Siraces

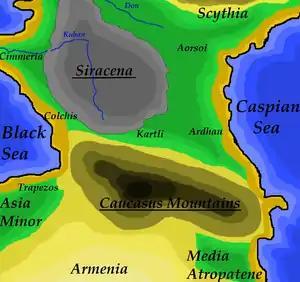
Map depicting the Caucasus region around 400 B.C. Siracena, land of the Siraces, is shown in grey, according to its approximate greatest extent.

The Siraces (also "Siraceni" and "Seraci") were a hellenized Sarmatian tribe that inhabited Sarmatia Asiatica; the coast of Achardeus at the Black Sea north of the Caucasus Mountains, Siracena is mentioned by Tacitus as one of their settlements. They were said to be relatively small nation but with great morale. They were neighbours to the later enemy tribe of Aorsi.